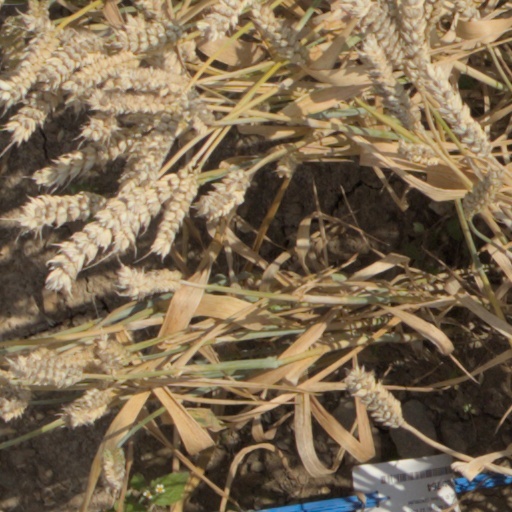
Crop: wheat